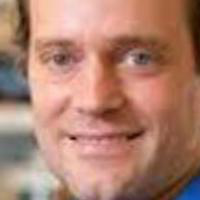
Age group: age 31-40